HLA A1-B8 haplotype

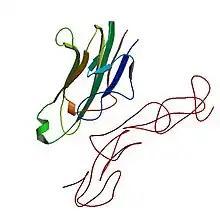
Lymphotoxin alpha is encoded with HLA A-B region

However, as study sizes increased and D serotypes were described in more detail, the association of these loci moved from the MHC class I loci to the MHC class II loci. Underlying this move was the HLA A1-B8-DR3-DQ2 haplotype, a haplotype that is in acute linkage disequilibrium in the European population. This disequilibrium made it appear that A1 and other class I gene-alleles were disease factors, when these alleles were only attached to a long segment of conserved DNA that had disease associated genes on the other end. In at least 2 diseases, the risk of autoimmune disease extends beyond the class II region of the haplotype.